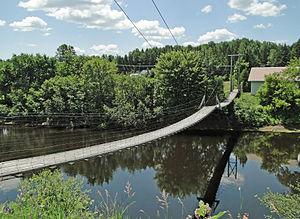
Pont de broche (1906) de Saint-Alexis-des-Monts, Québec, Canada
Saint-Alexis-des-Monts est une municipalité de paroisse au Québec, située dans la municipalité régionale de comté de Maskinongé et la région administrative de la Mauricie.